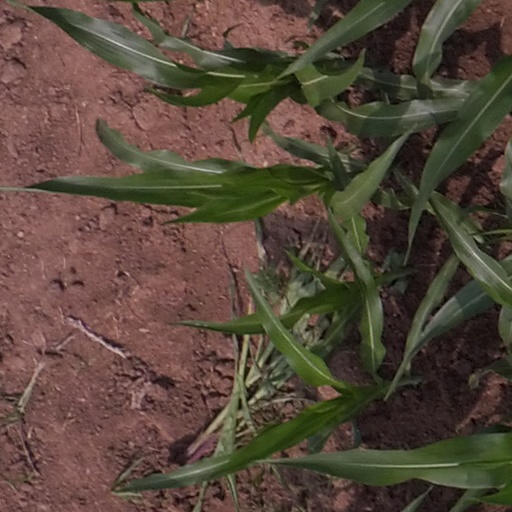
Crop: maize; corn